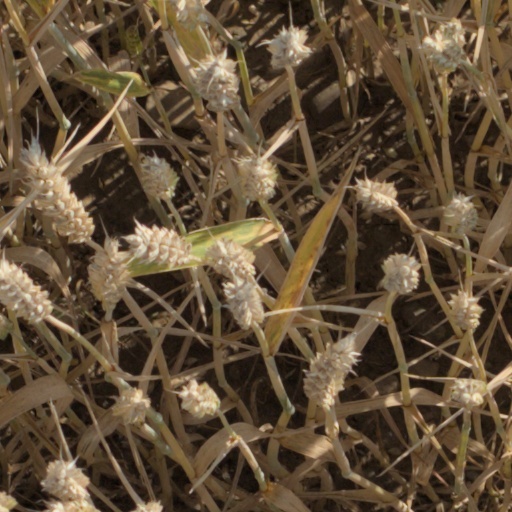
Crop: wheat